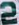
Number: 2